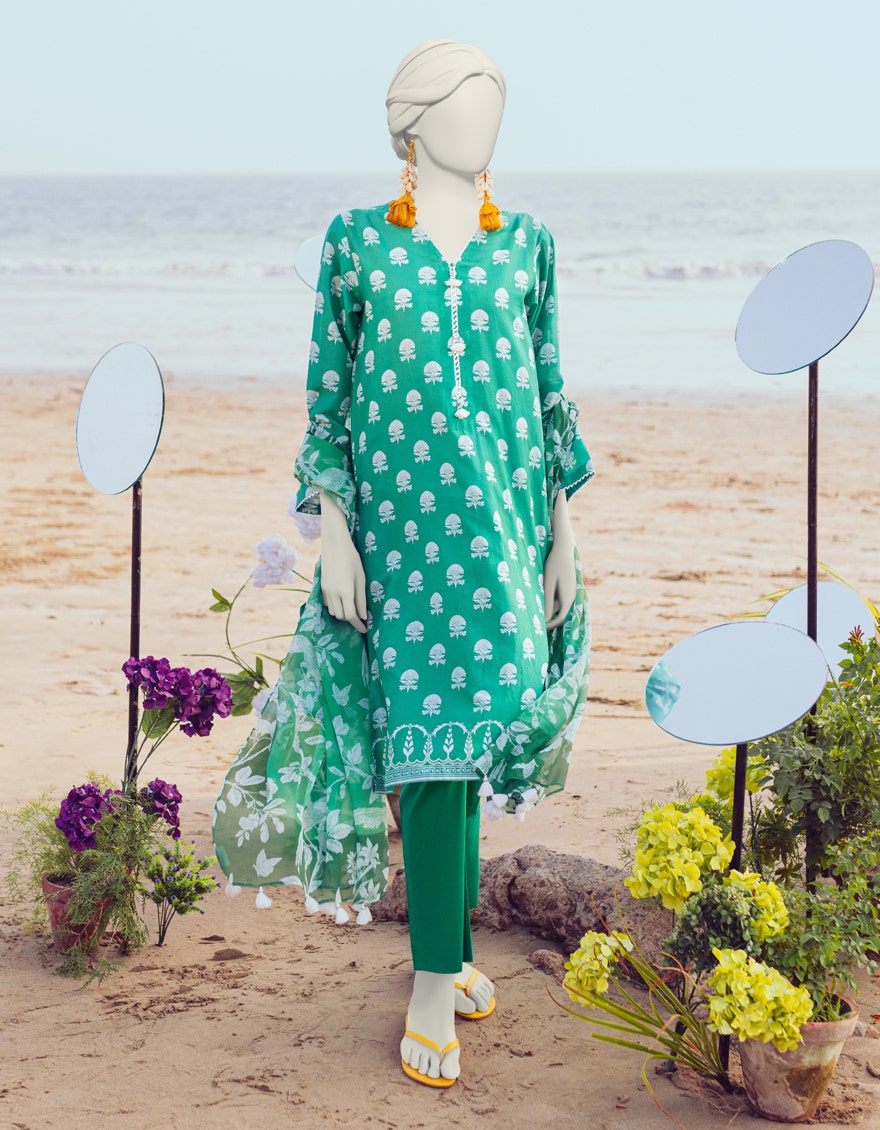
green multi lawn suit